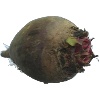
Label: beetroot